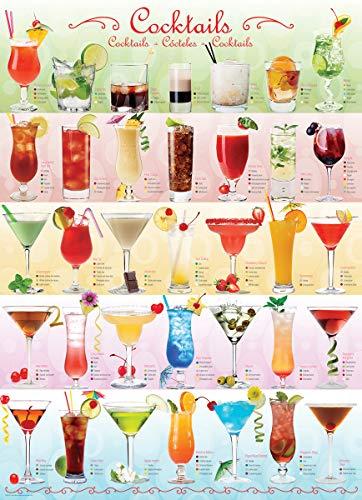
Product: EuroGraphics Cocktails Puzzle (1000-Piece)
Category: Toys & Games | Puzzles | Jigsaw Puzzles
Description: Great Condition.
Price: $19.99
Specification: ProductDimensions:19.2x26.5x0.1inches|ItemWeight:1.55pounds|ShippingWeight:1.55pounds(Viewshippingratesandpolicies)|DomesticShipping:ItemcanbeshippedwithinU.S.|InternationalShipping:ThisitemcanbeshippedtoselectcountriesoutsideoftheU.S.LearnMore|ASIN:B00HV7NT76|Itemmodelnumber:6000-0588|Manufacturerrecommendedage:9-16years